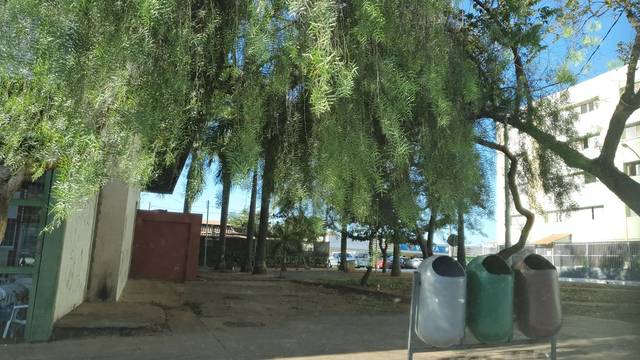
Region: Brazil
Coordinates: -15.792, -47.938